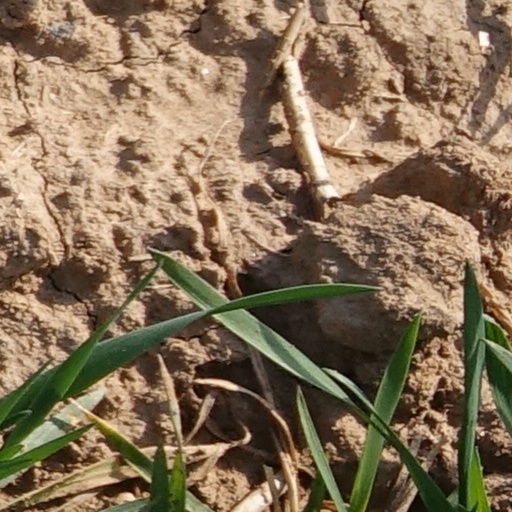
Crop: wheat